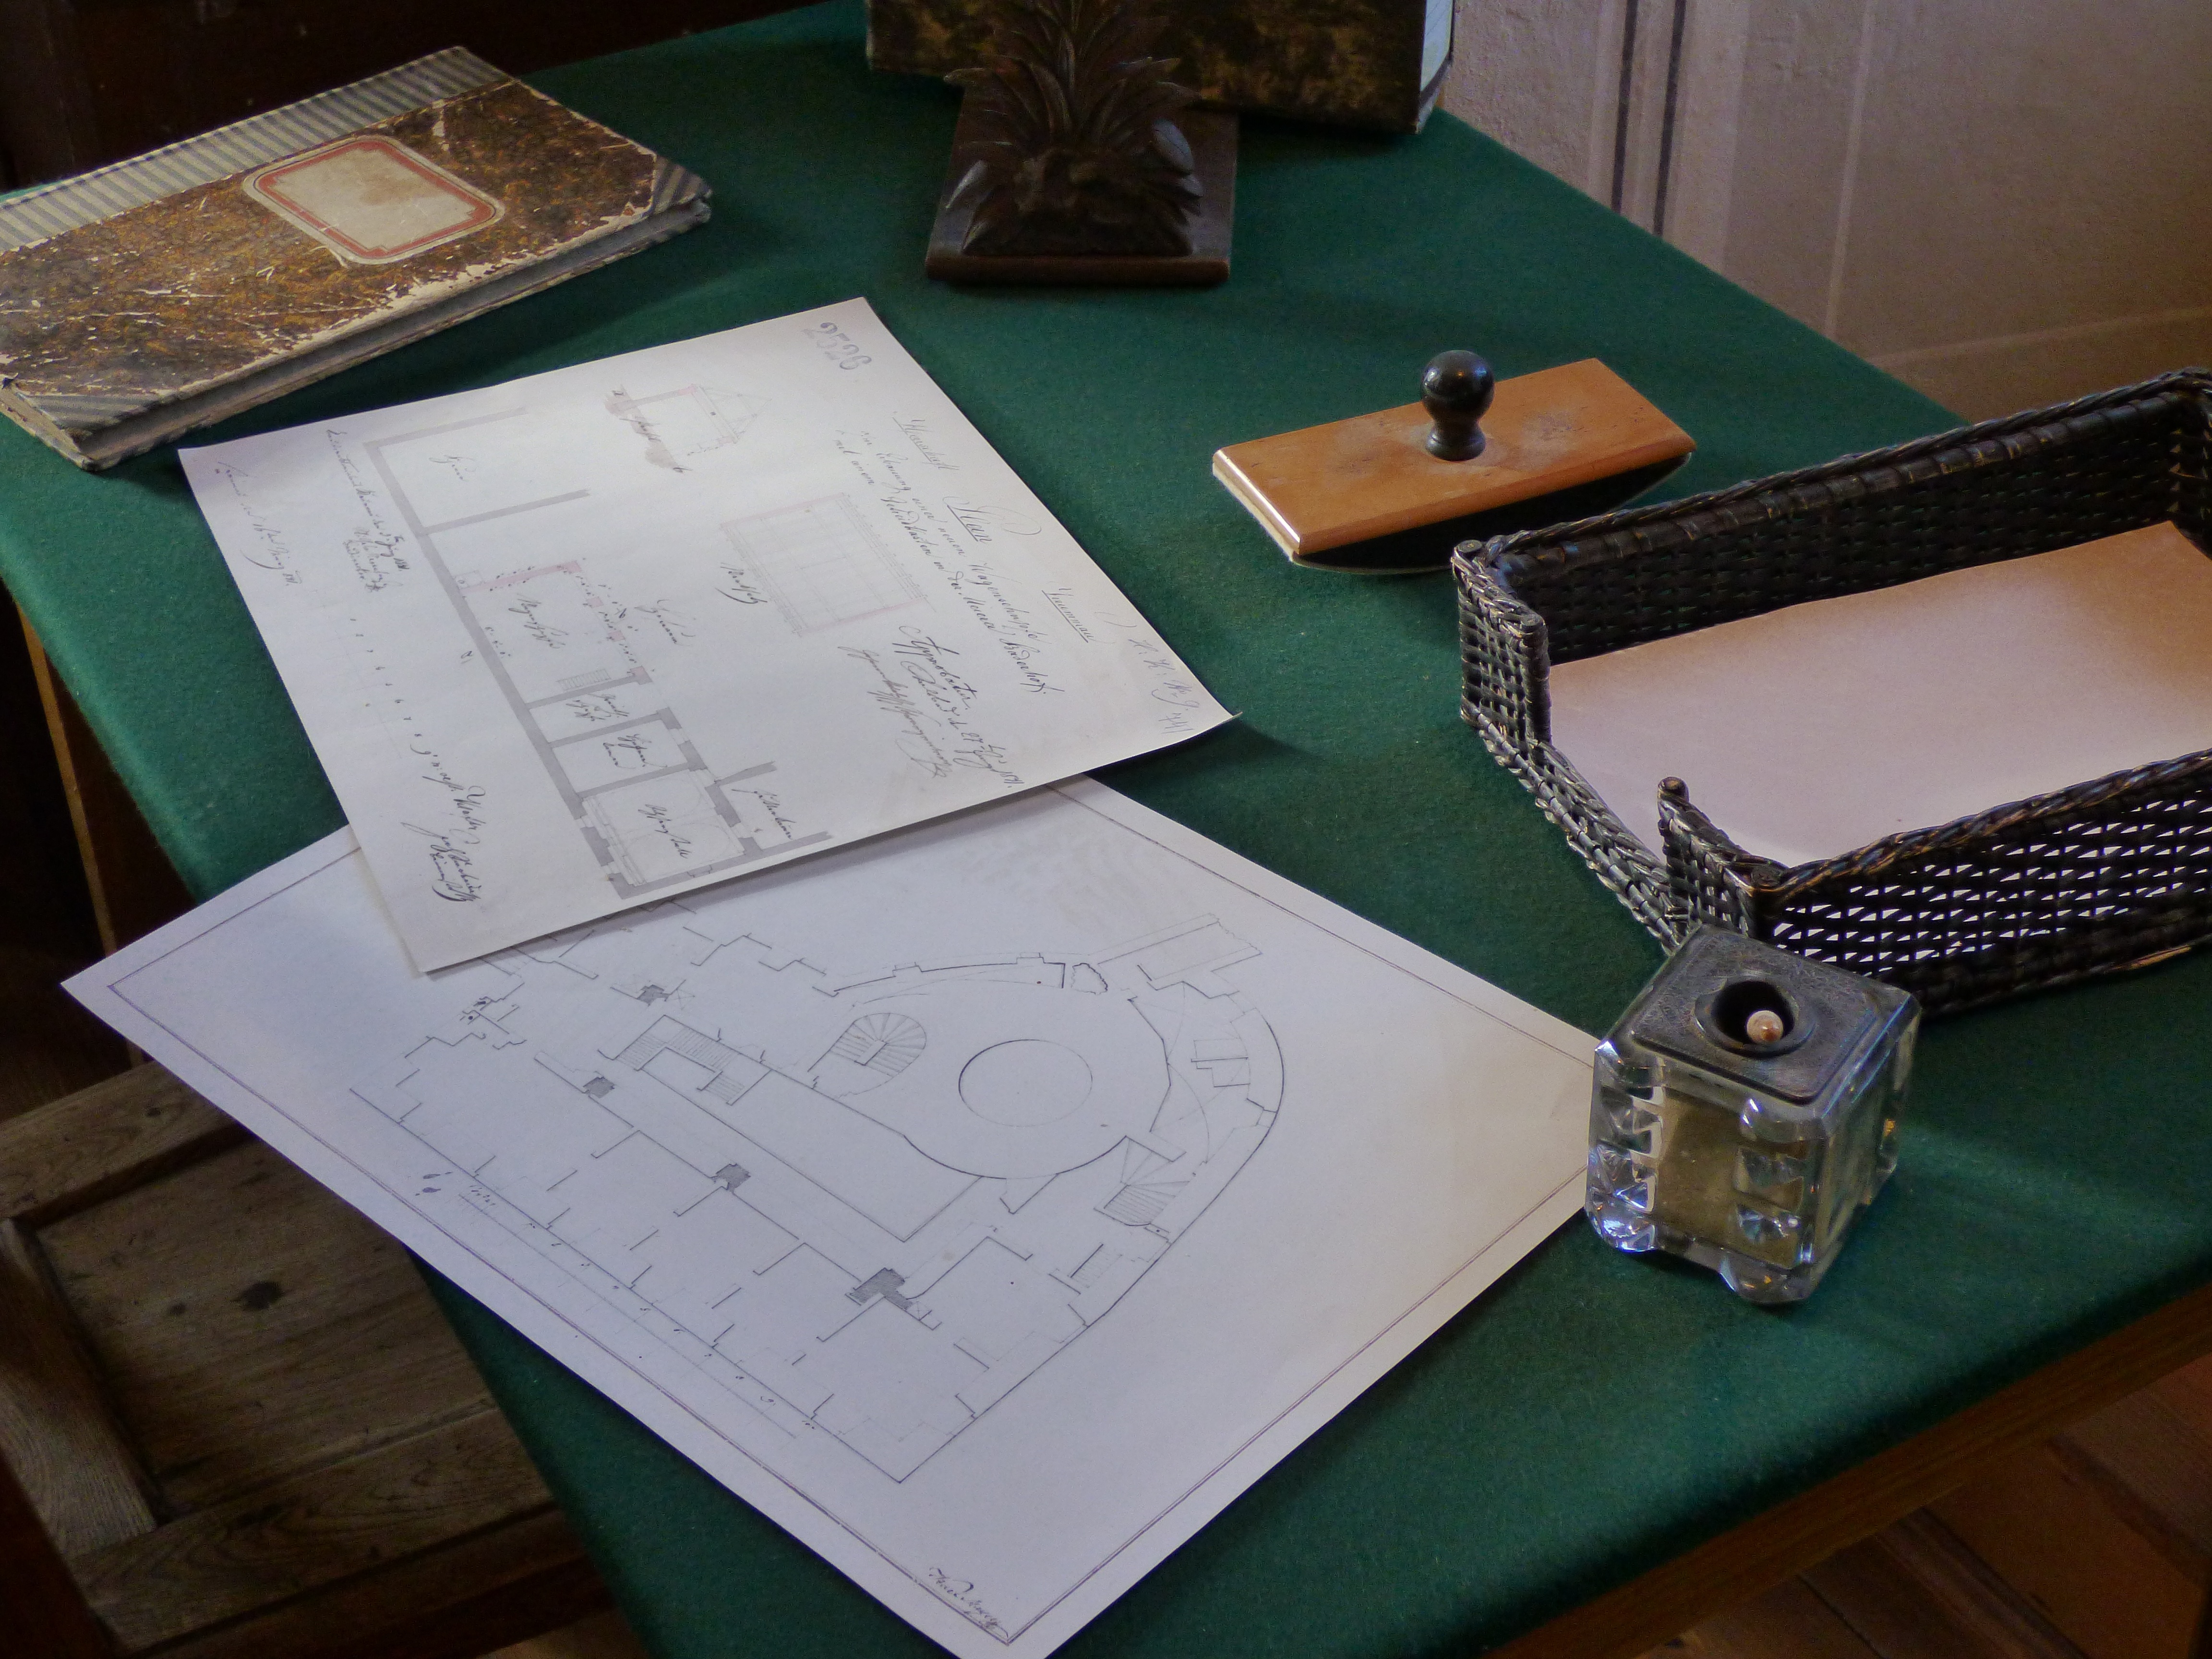
writing, pen, green, letter, print, ink, brand, inkwell, art, design, letters, calligraphy, document, diagrams